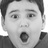
Emotion: surprise